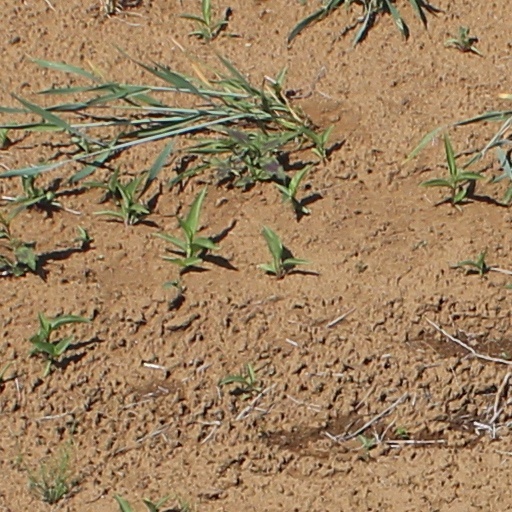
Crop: wheat